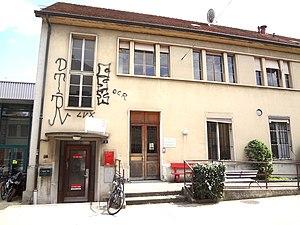
La rédaction du «
Le Courrier est un quotidien suisse de langue française édité à Genève. Son titre est Courrier de Genève jusqu’en 1948. Il affiche le slogan « L'essentiel autrement », adoptant une ligne socio-politique claire : humaniste et progressiste.